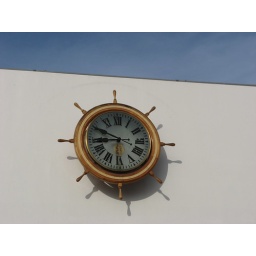
clock on wall in San Diego